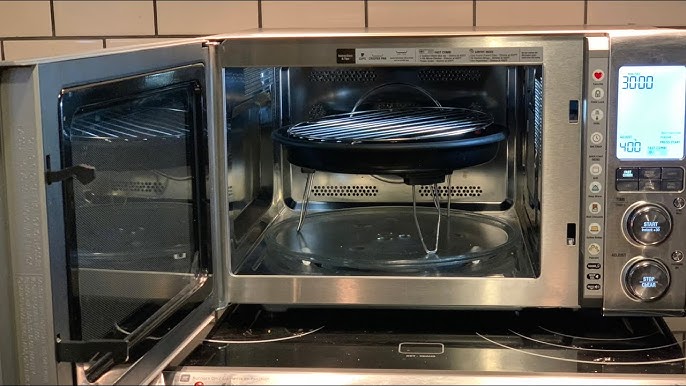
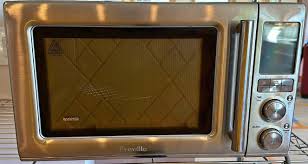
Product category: misc
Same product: yes